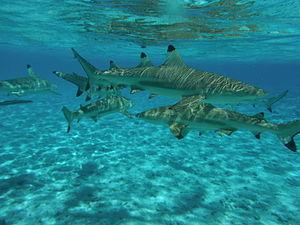
Requins à pointes noires à Bora Bora
Le Requin à pointes noires est une espèce de requins de la famille des Carcharhinidae, facilement identifiable par les pointes noires de ses nageoires, en particulier sur la première nageoire dorsale et la nageoire caudale. Il fait partie des requins les plus abondants des récifs coralliens tropicaux de l'océan Indien et de l'océan Pacifique. Cette espèce préfère les eaux côtières peu profondes et expose fréquemment sa première nageoire dorsale dans ces zones. La plupart des Requins à pointes noires vivent sur les rebords de récifs et les fonds sableux, mais ils sont également connus pour supporter des environnements saumâtres ou d'eau douce. Cette espèce atteint généralement une longueur de 1,6 m.